Jean-Louis Anselin

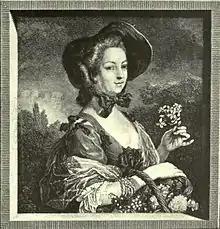
Madame Pompadour as "La Belle Jardiniere" (after Charles-André van Loo)

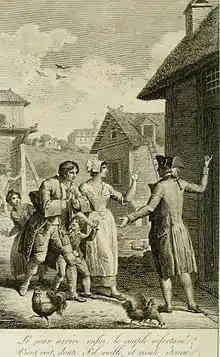
Frontispiece from "La Pitié" (engraving after Monsiau)

Jean-Louis Anselin (26 May 1754 – 15 March 1823) was a French engraver. Amongst his best work is an engraved portrait of Madame de Pompadour as ""La Belle Jardinière"" (pictured).